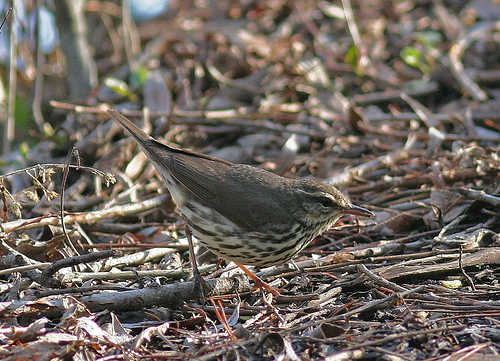
a small brown bird with a white breast with dark speckles.
this bird is brown with black on its back and has a long, pointy beak.
this is a grey bird with a white belly with streaks on it and a pointy beak.
a small bird with a black spotted belly, and a tail that points up.
this bird has a spotted breast and belly, a short bill, and a short neck
this particular bird has a white belly and breast with patches of gray
this bird is brown in color, with a brown beak.
this bird has wings that are brown and has a spotted belolya small grayish bird with a black polka dotted belly.
small bird with tan chest with brown streaks, wings and tail feathers are dark brown, beak is pointed.
Species: Northern Waterthrush